George Attla

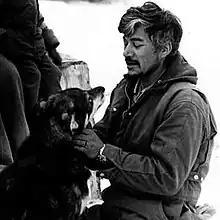
Attla in 1976

George Attla Jr (August 8, 1933 – February 15, 2015) was a Native American champion sprint dog musher. Attla won ten Fur Rendezvous Championships and eight Open North American Championships as well as numerous other races with a career that spanned from 1958 to 2011.